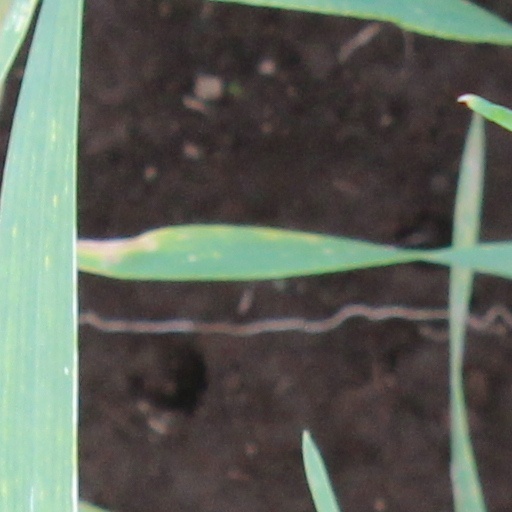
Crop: wheat